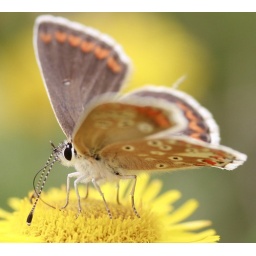
Out and about at old Mary's lake walks in the UK.............Cropped for effect.Next door to Summerleys nature reserve.